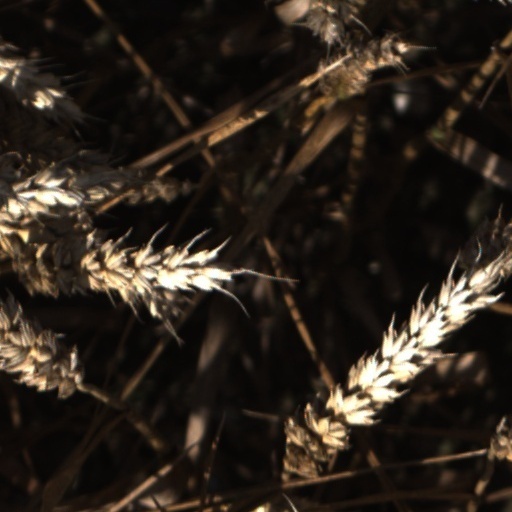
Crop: wheat